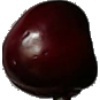
Label: Cherry 1